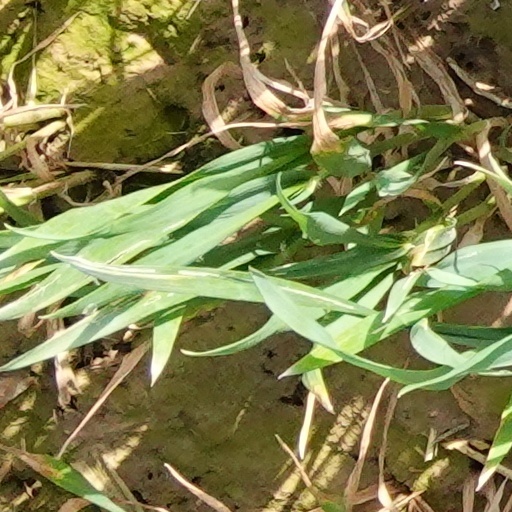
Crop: wheat